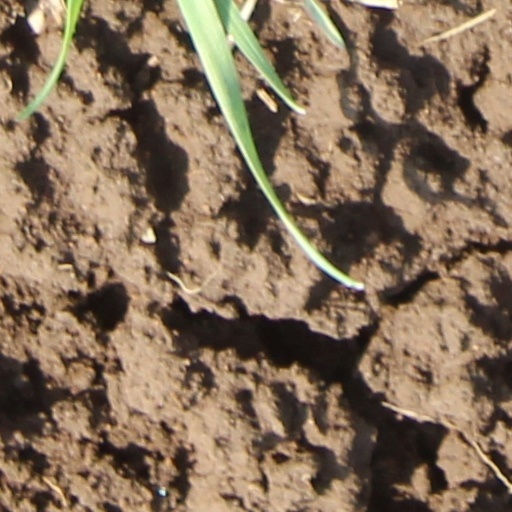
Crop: wheat